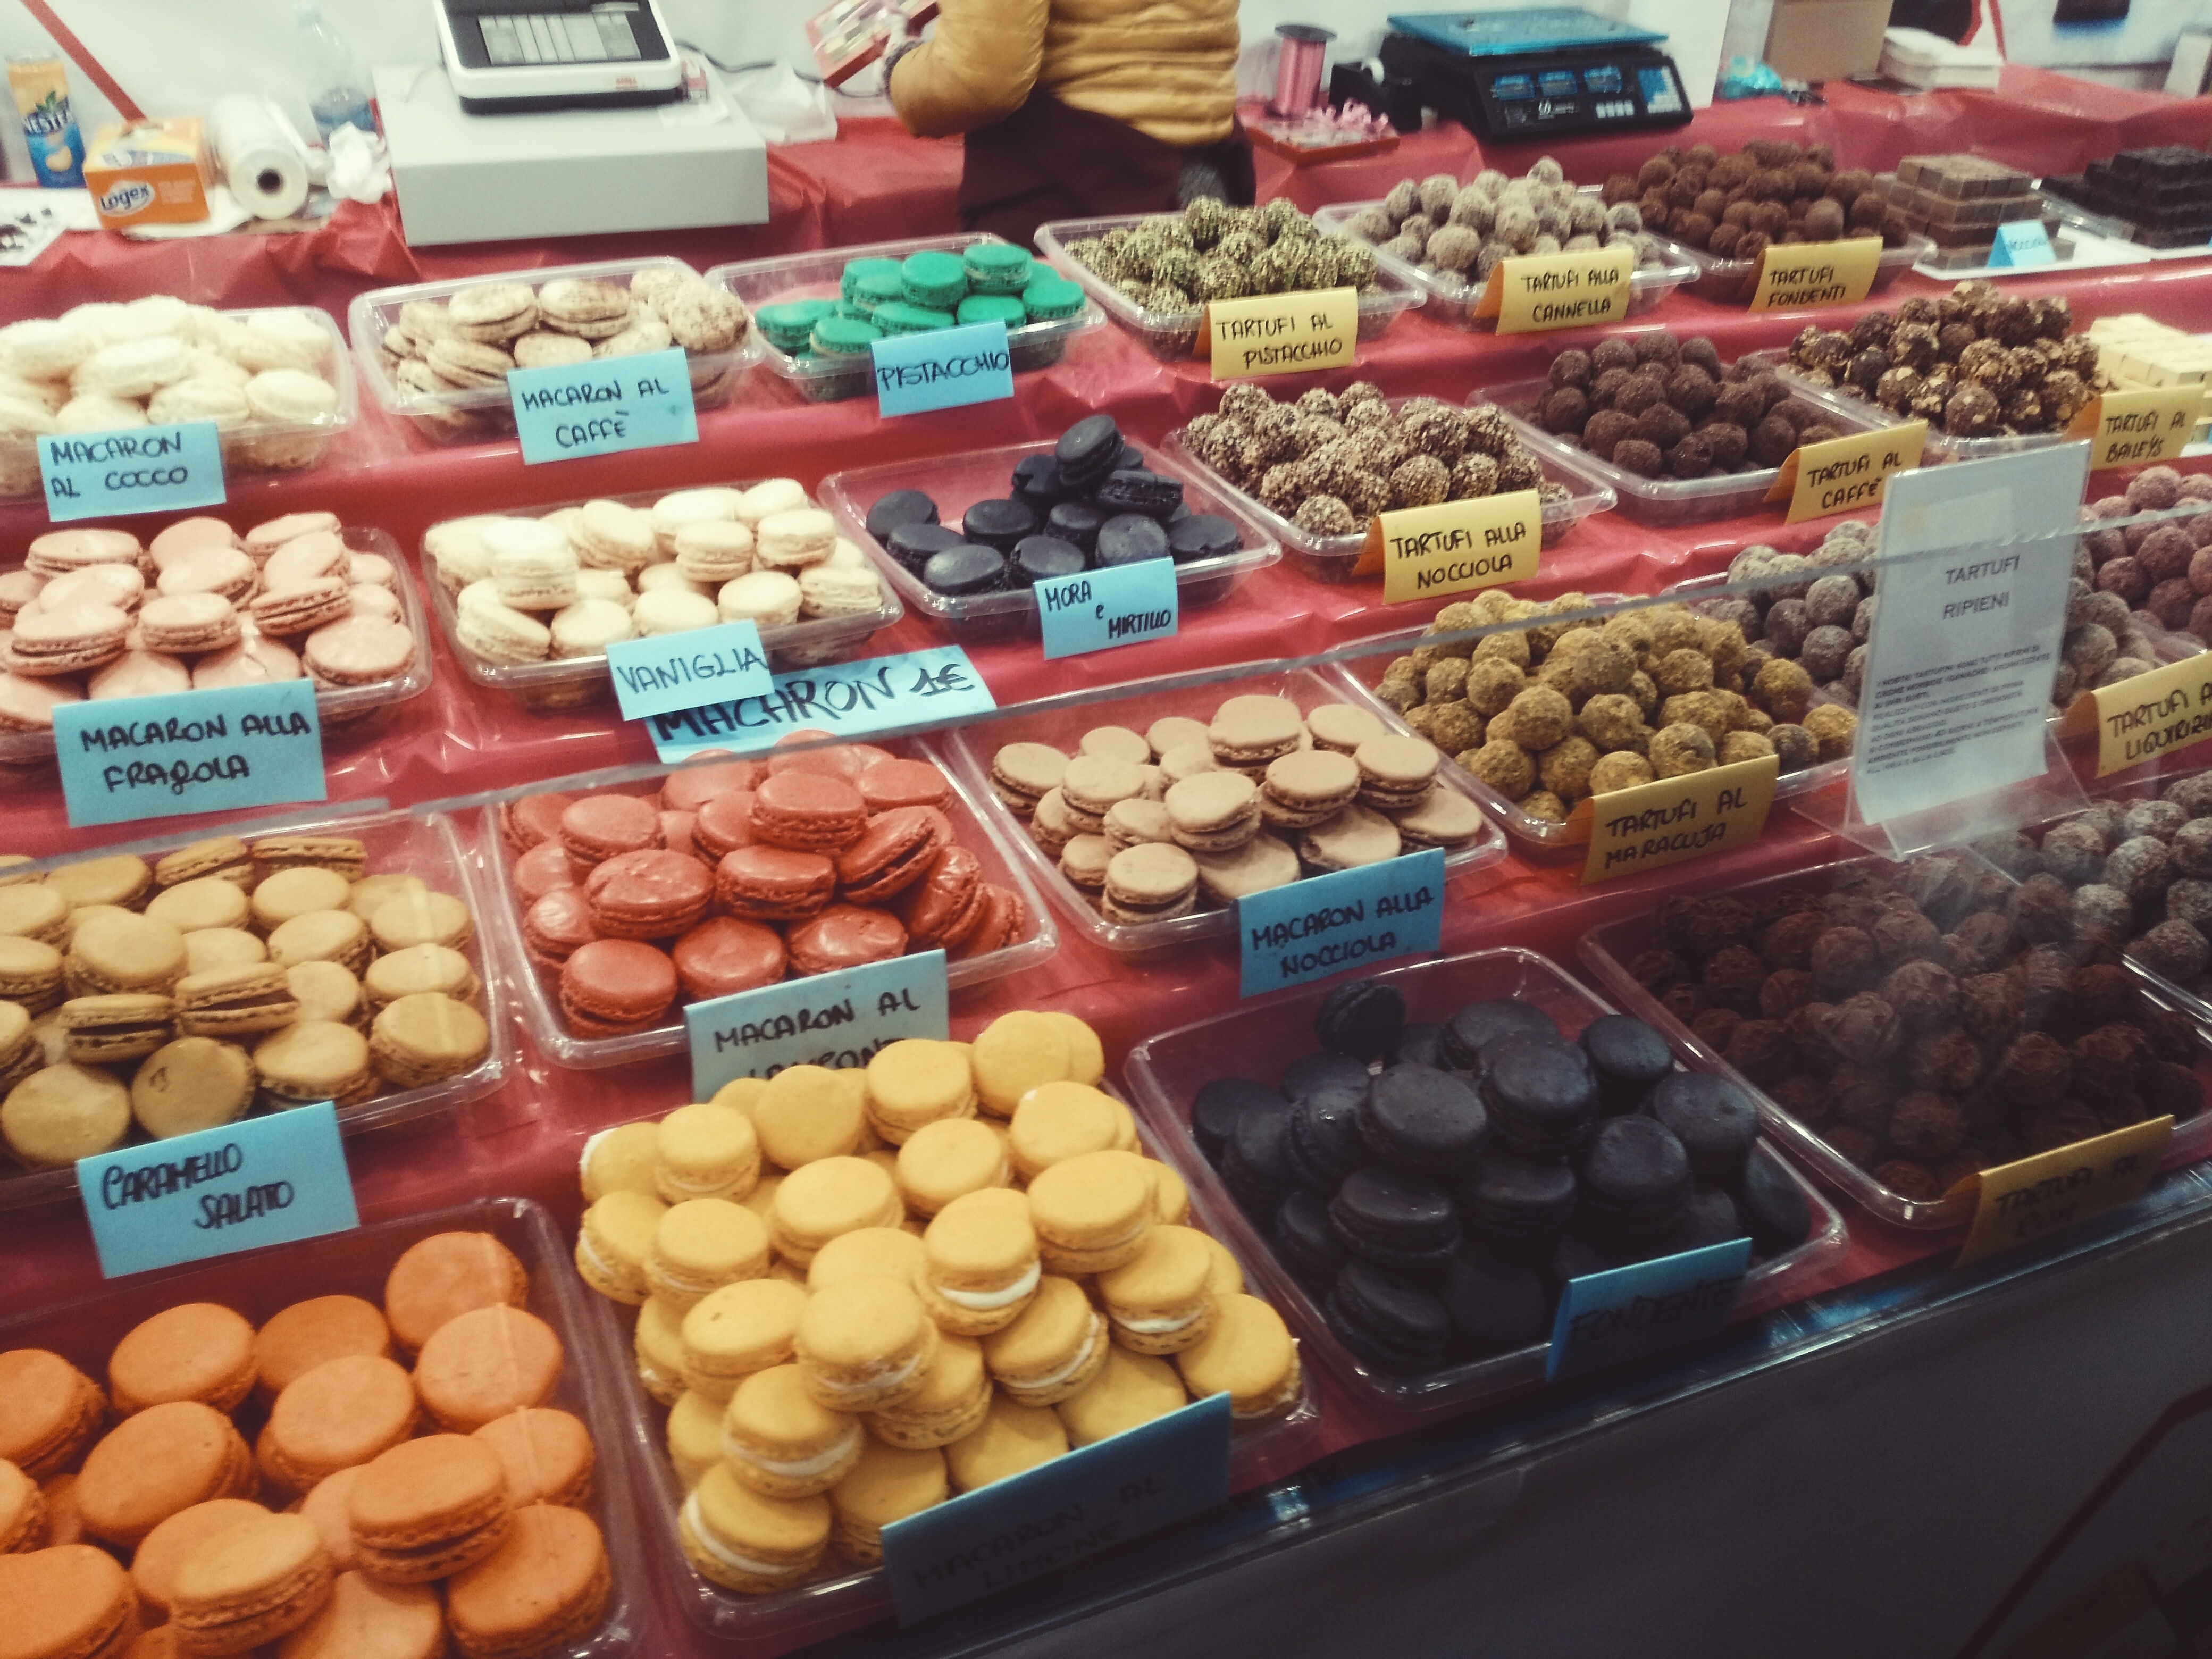
meal, food, produce, market, marketplace, ice cream, dessert, public space, grocery store, sweetness, patisserie, greengrocer